Cuius regio, eius religio

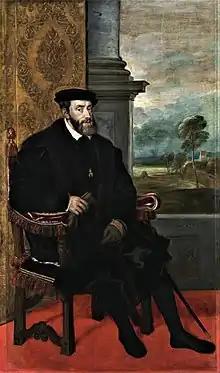
Charles V, Holy Roman Emperor and King of Spain, instructed his brother to settle disputes relating to religion and territory at the Diet of Augsburg in 1555.

At the Peace of Augsburg of 1555, which ended a period of armed conflict between Roman Catholic and Protestant forces within the Holy Roman Empire, the rulers of the German-speaking states and the Holy Roman Emperor, Charles V, agreed to accept this principle.